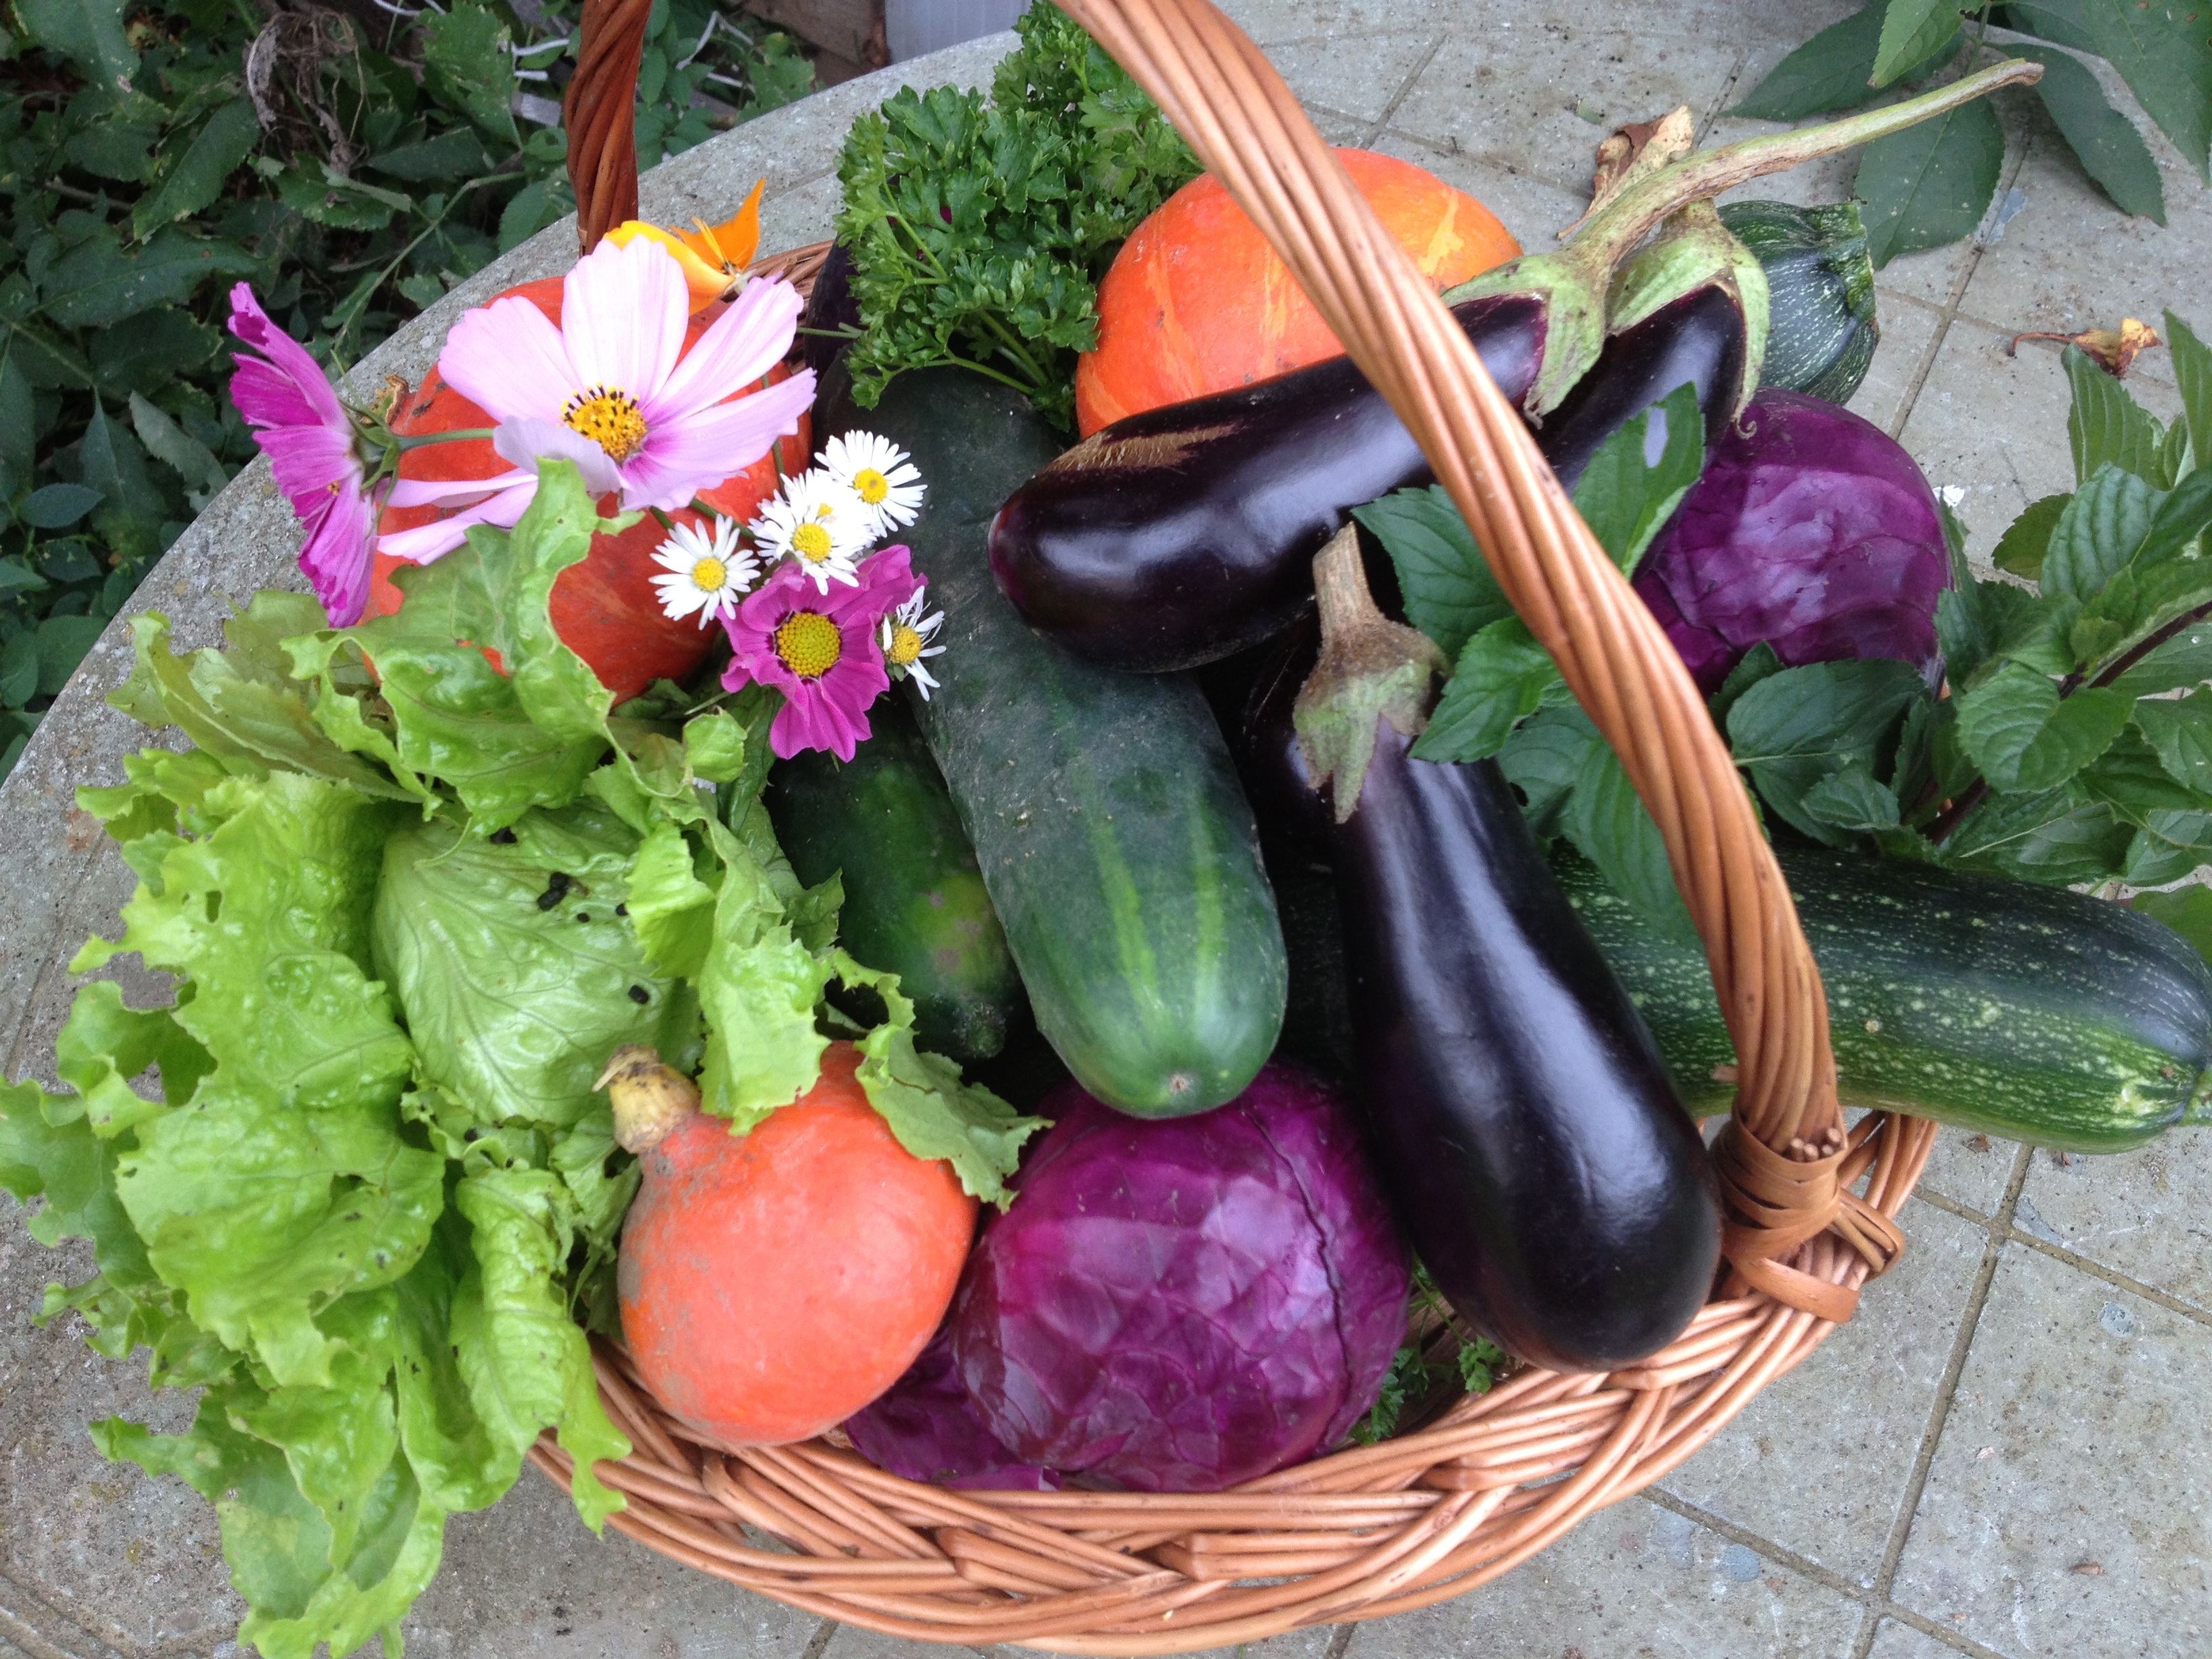
nature, cosmos, flower, food, salad, harvest, produce, vegetable, pumpkin, market, basket, vegetables, cabbage, floristry, eggplant, bio, vegetable garden, flowering plant, floral design, flower arranging